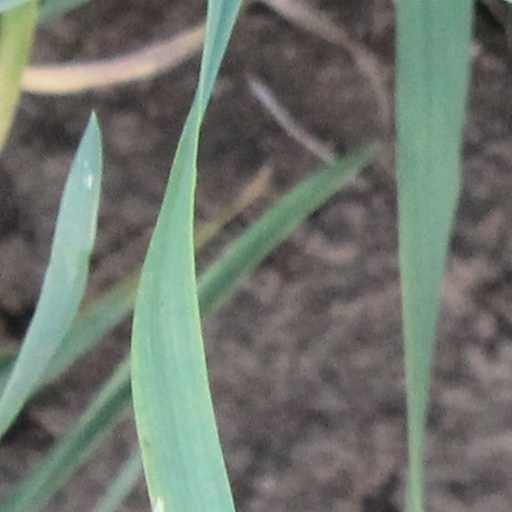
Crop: wheat